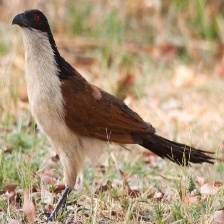
Species: COPPERY TAILED COUCAL
Scientific name: CENTROPUS CUPREICAUDUS